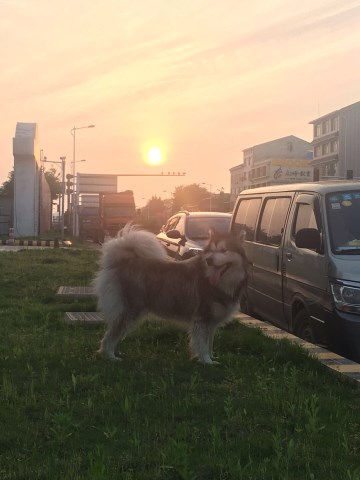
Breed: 1324-n000004-malamute